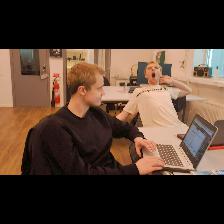
Label: Human